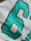
Number: 6